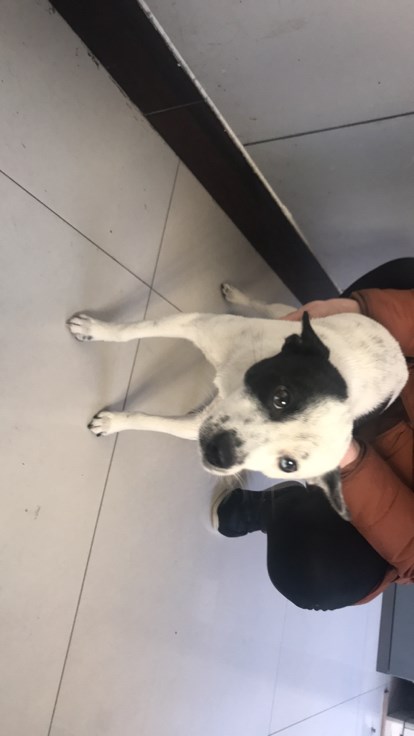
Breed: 3336-n000121-chinese_rural_dog